Goofy (film series)

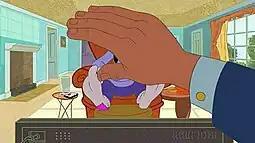
The Narrator's hand in "Binge Watching".

In the television series "Mickey Mouse Works" and its spin-off "House of Mouse", the Narrator serves as a guide for Goofy's actions in the cartoon shorts starring him, which are also presented under the ""How To..."" title, or are part of the ""Goofy's Extreme Sports"" series. In the main plot of the "House of Mouse" episode "Super Goof" (2002), the Narrator also explains the story about Goofy and his new superhero identity.